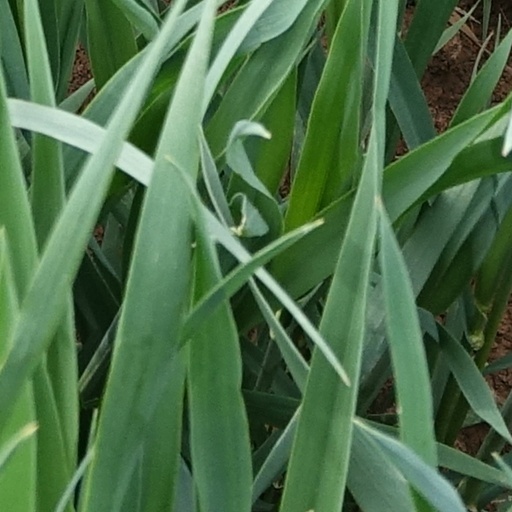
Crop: wheat